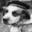
Label: dog